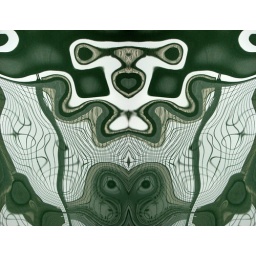
Inspired by Miramann's allways beautiful water reflections, here is a green mamba variation with her permission :o)